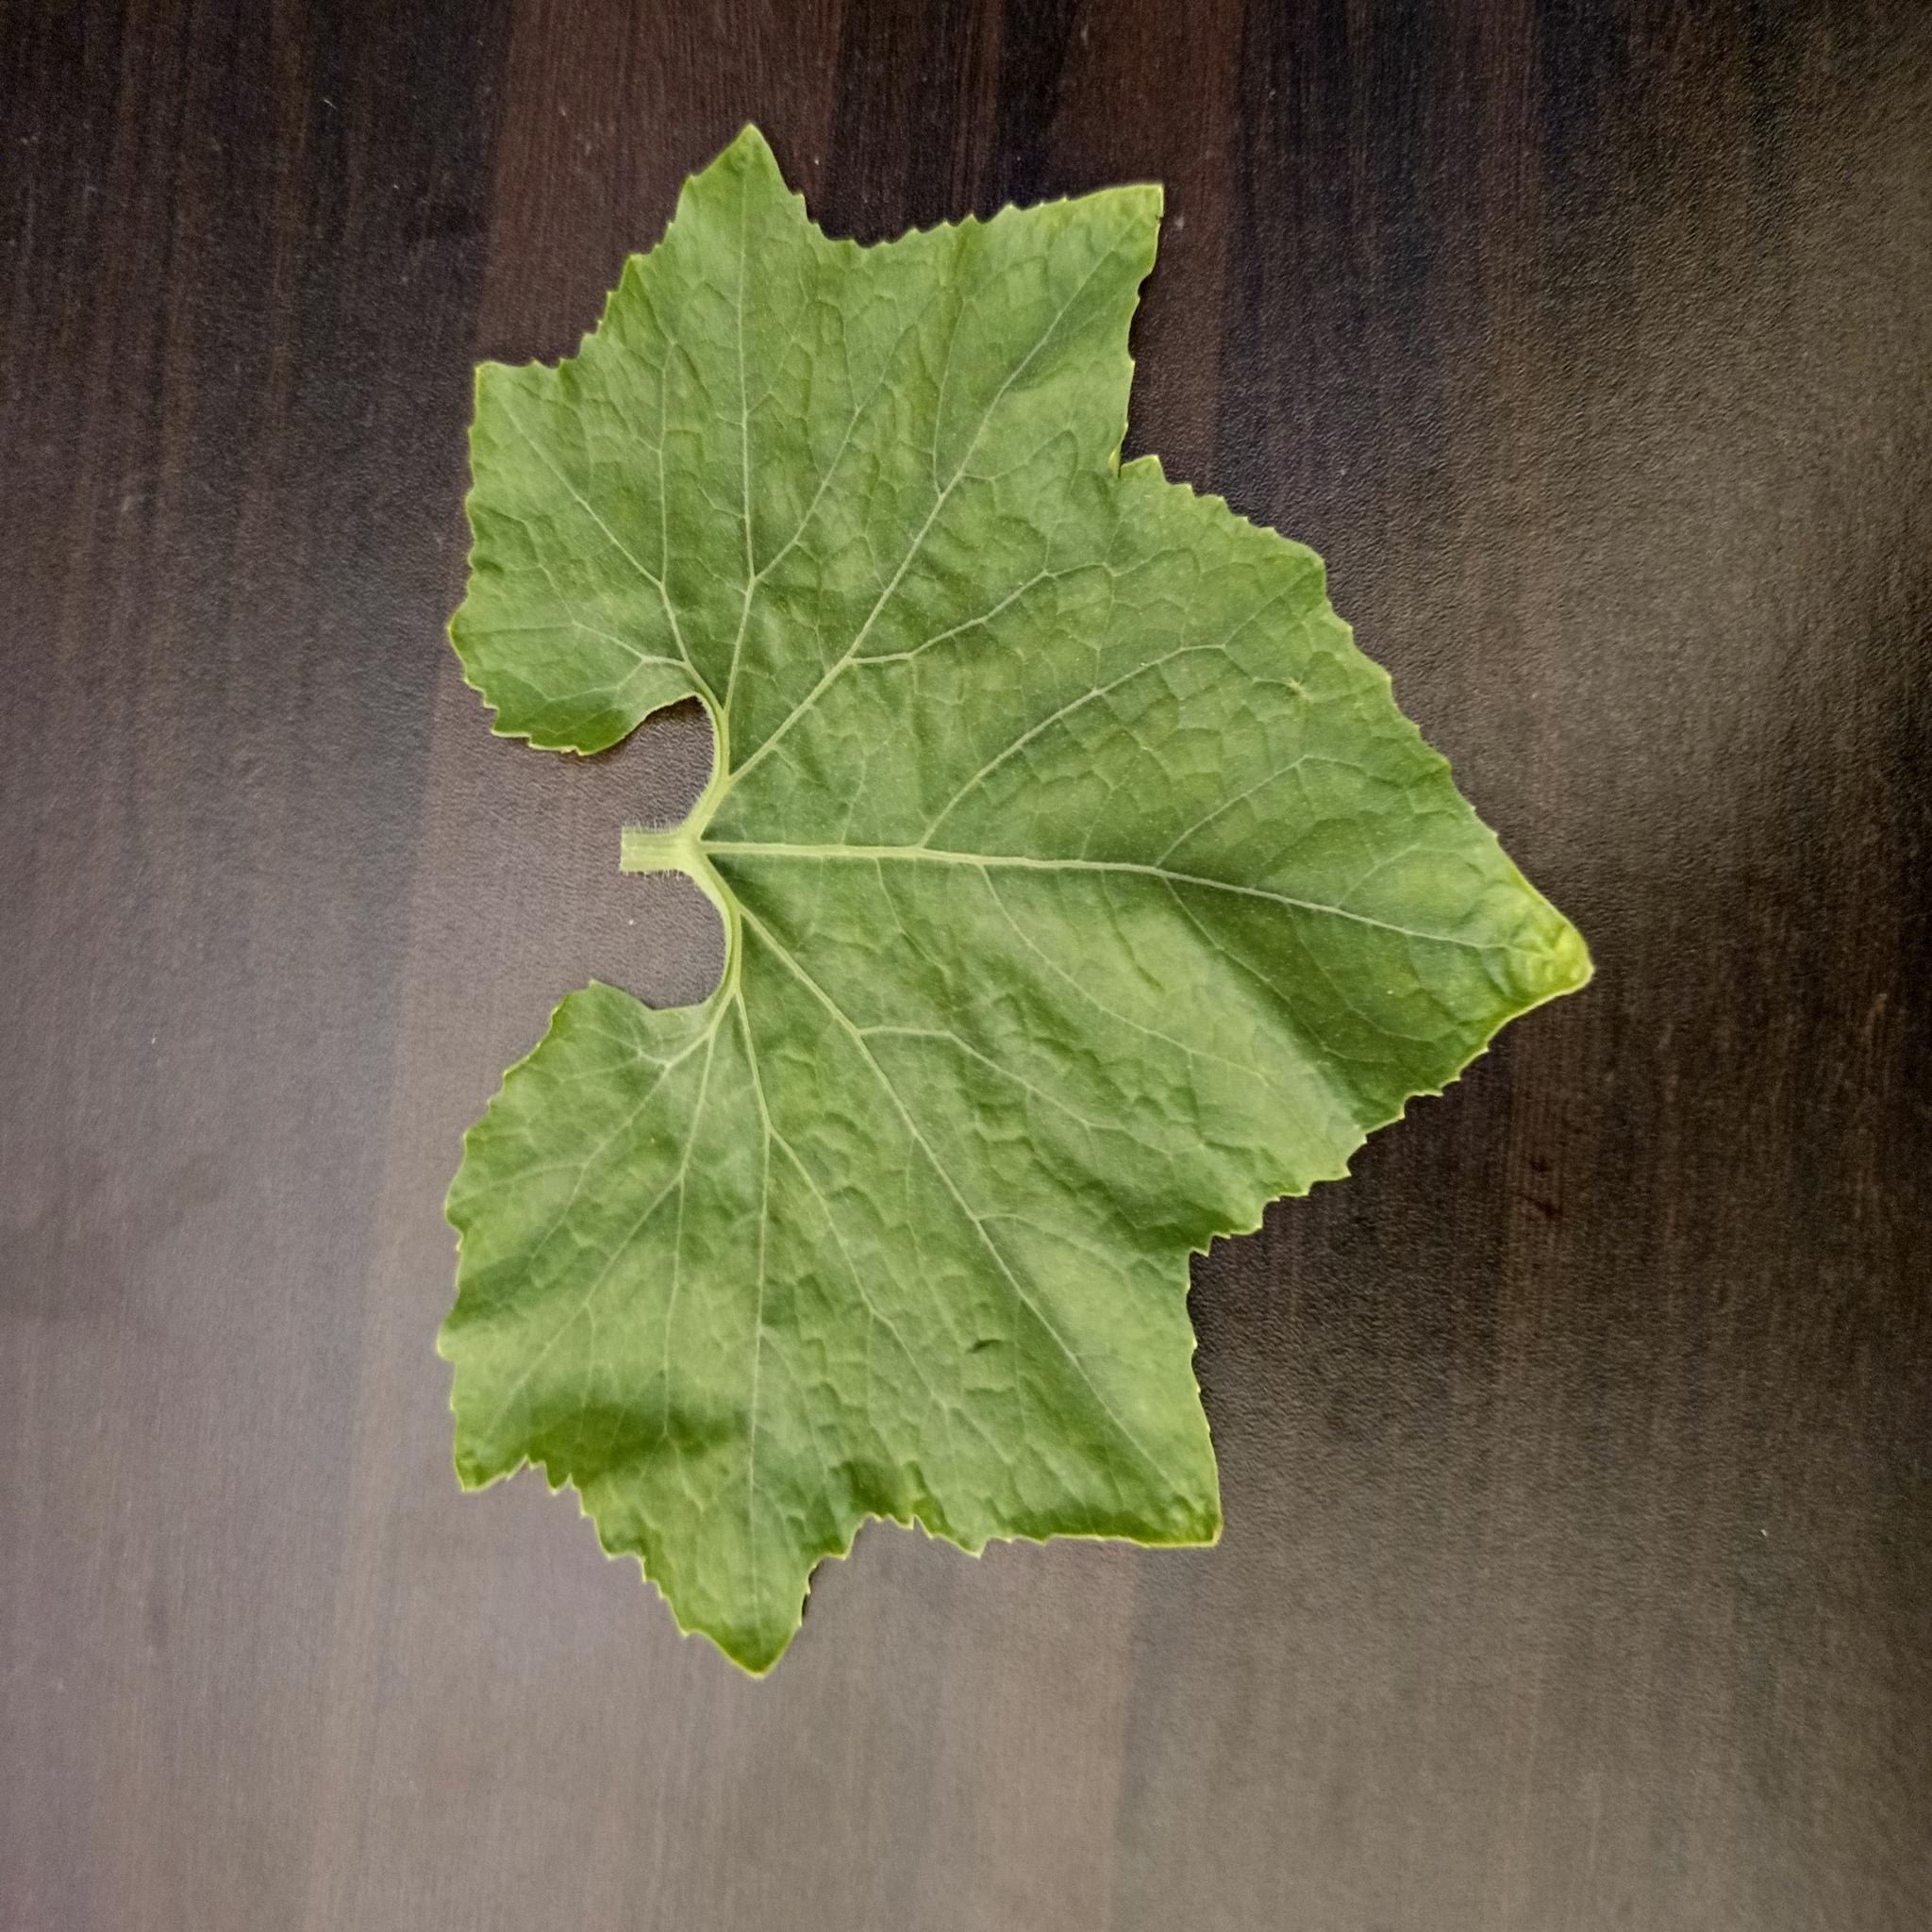
Label: Healthy